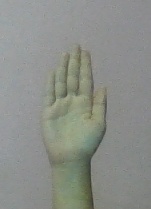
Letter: seen